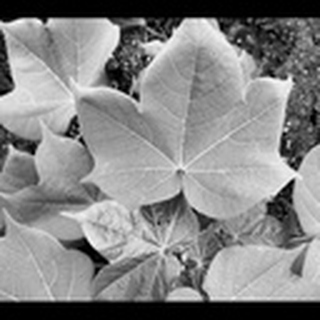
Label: healthy_cotton